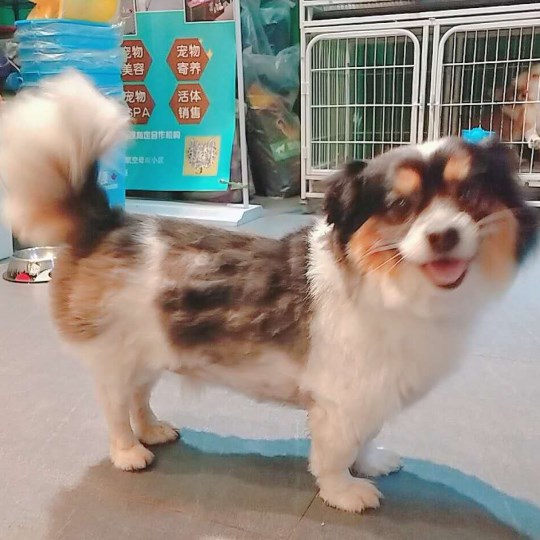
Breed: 806-n000129-papillon